Santorini

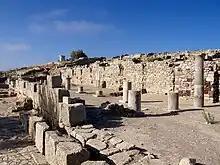
Stoa Basilica of ancient Thera

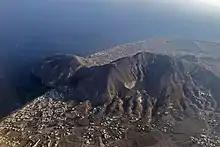
Aerial view of the island of Santorini with detail of Mount Profitis Illas and the ruins of ancient Thera (on the promontory on the left)

The island was the site of one of the largest volcanic eruptions in recorded history: the Minoan eruption, sometimes called the Thera eruption, which occurred about 3,600 years ago at the height of the Minoan civilization. The eruption left a large caldera surrounded by volcanic ash deposits hundreds of metres deep. It has been suggested that the colossal Santorini volcanic eruption is the source of the legend of the lost civilisation of Atlantis. The eruption lasted for weeks and caused massive tsunami waves.